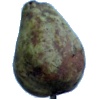
Label: Pear Stone 1